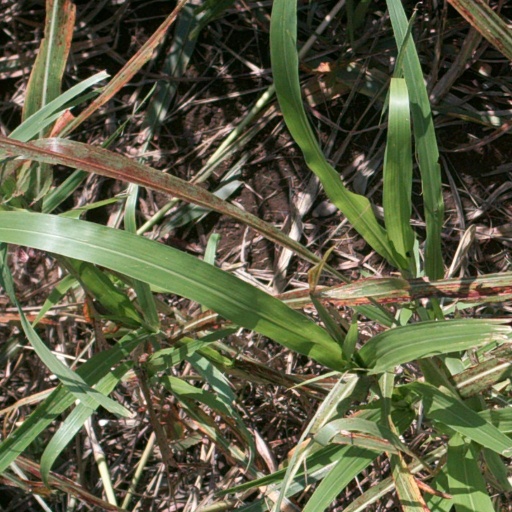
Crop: sorghum